McDougall Falls

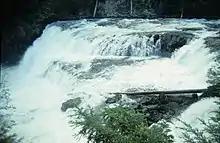

McDougall Falls is a waterfall on the Murtle River in Wells Gray Provincial Park, east-central British Columbia, Canada.